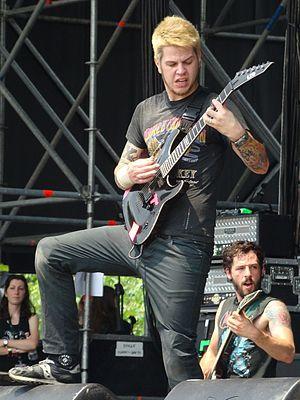
Gods of Metal 2008